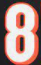
Number: 8